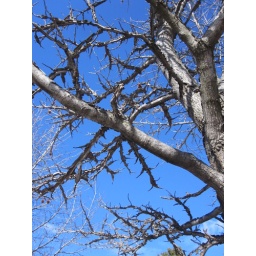
sweetgum tree against blue sky